Rocco Baldelli

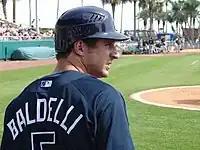
Baldelli during spring training in 2008

Baldelli attempted to return to game action during spring training in 2008, but his continuing physical problems made it impossible. On March 12, he held an emotional press conference in which he announced that he would be once again placed on the disabled list as he tried to find an effective treatment for his mysterious ailment. Though he did not retire, the future of his baseball career was in doubt. Accordingly, on April 1, 2008, the Rays declined Baldelli's contract option for the following season (2009), potentially making him a free agent after the season.